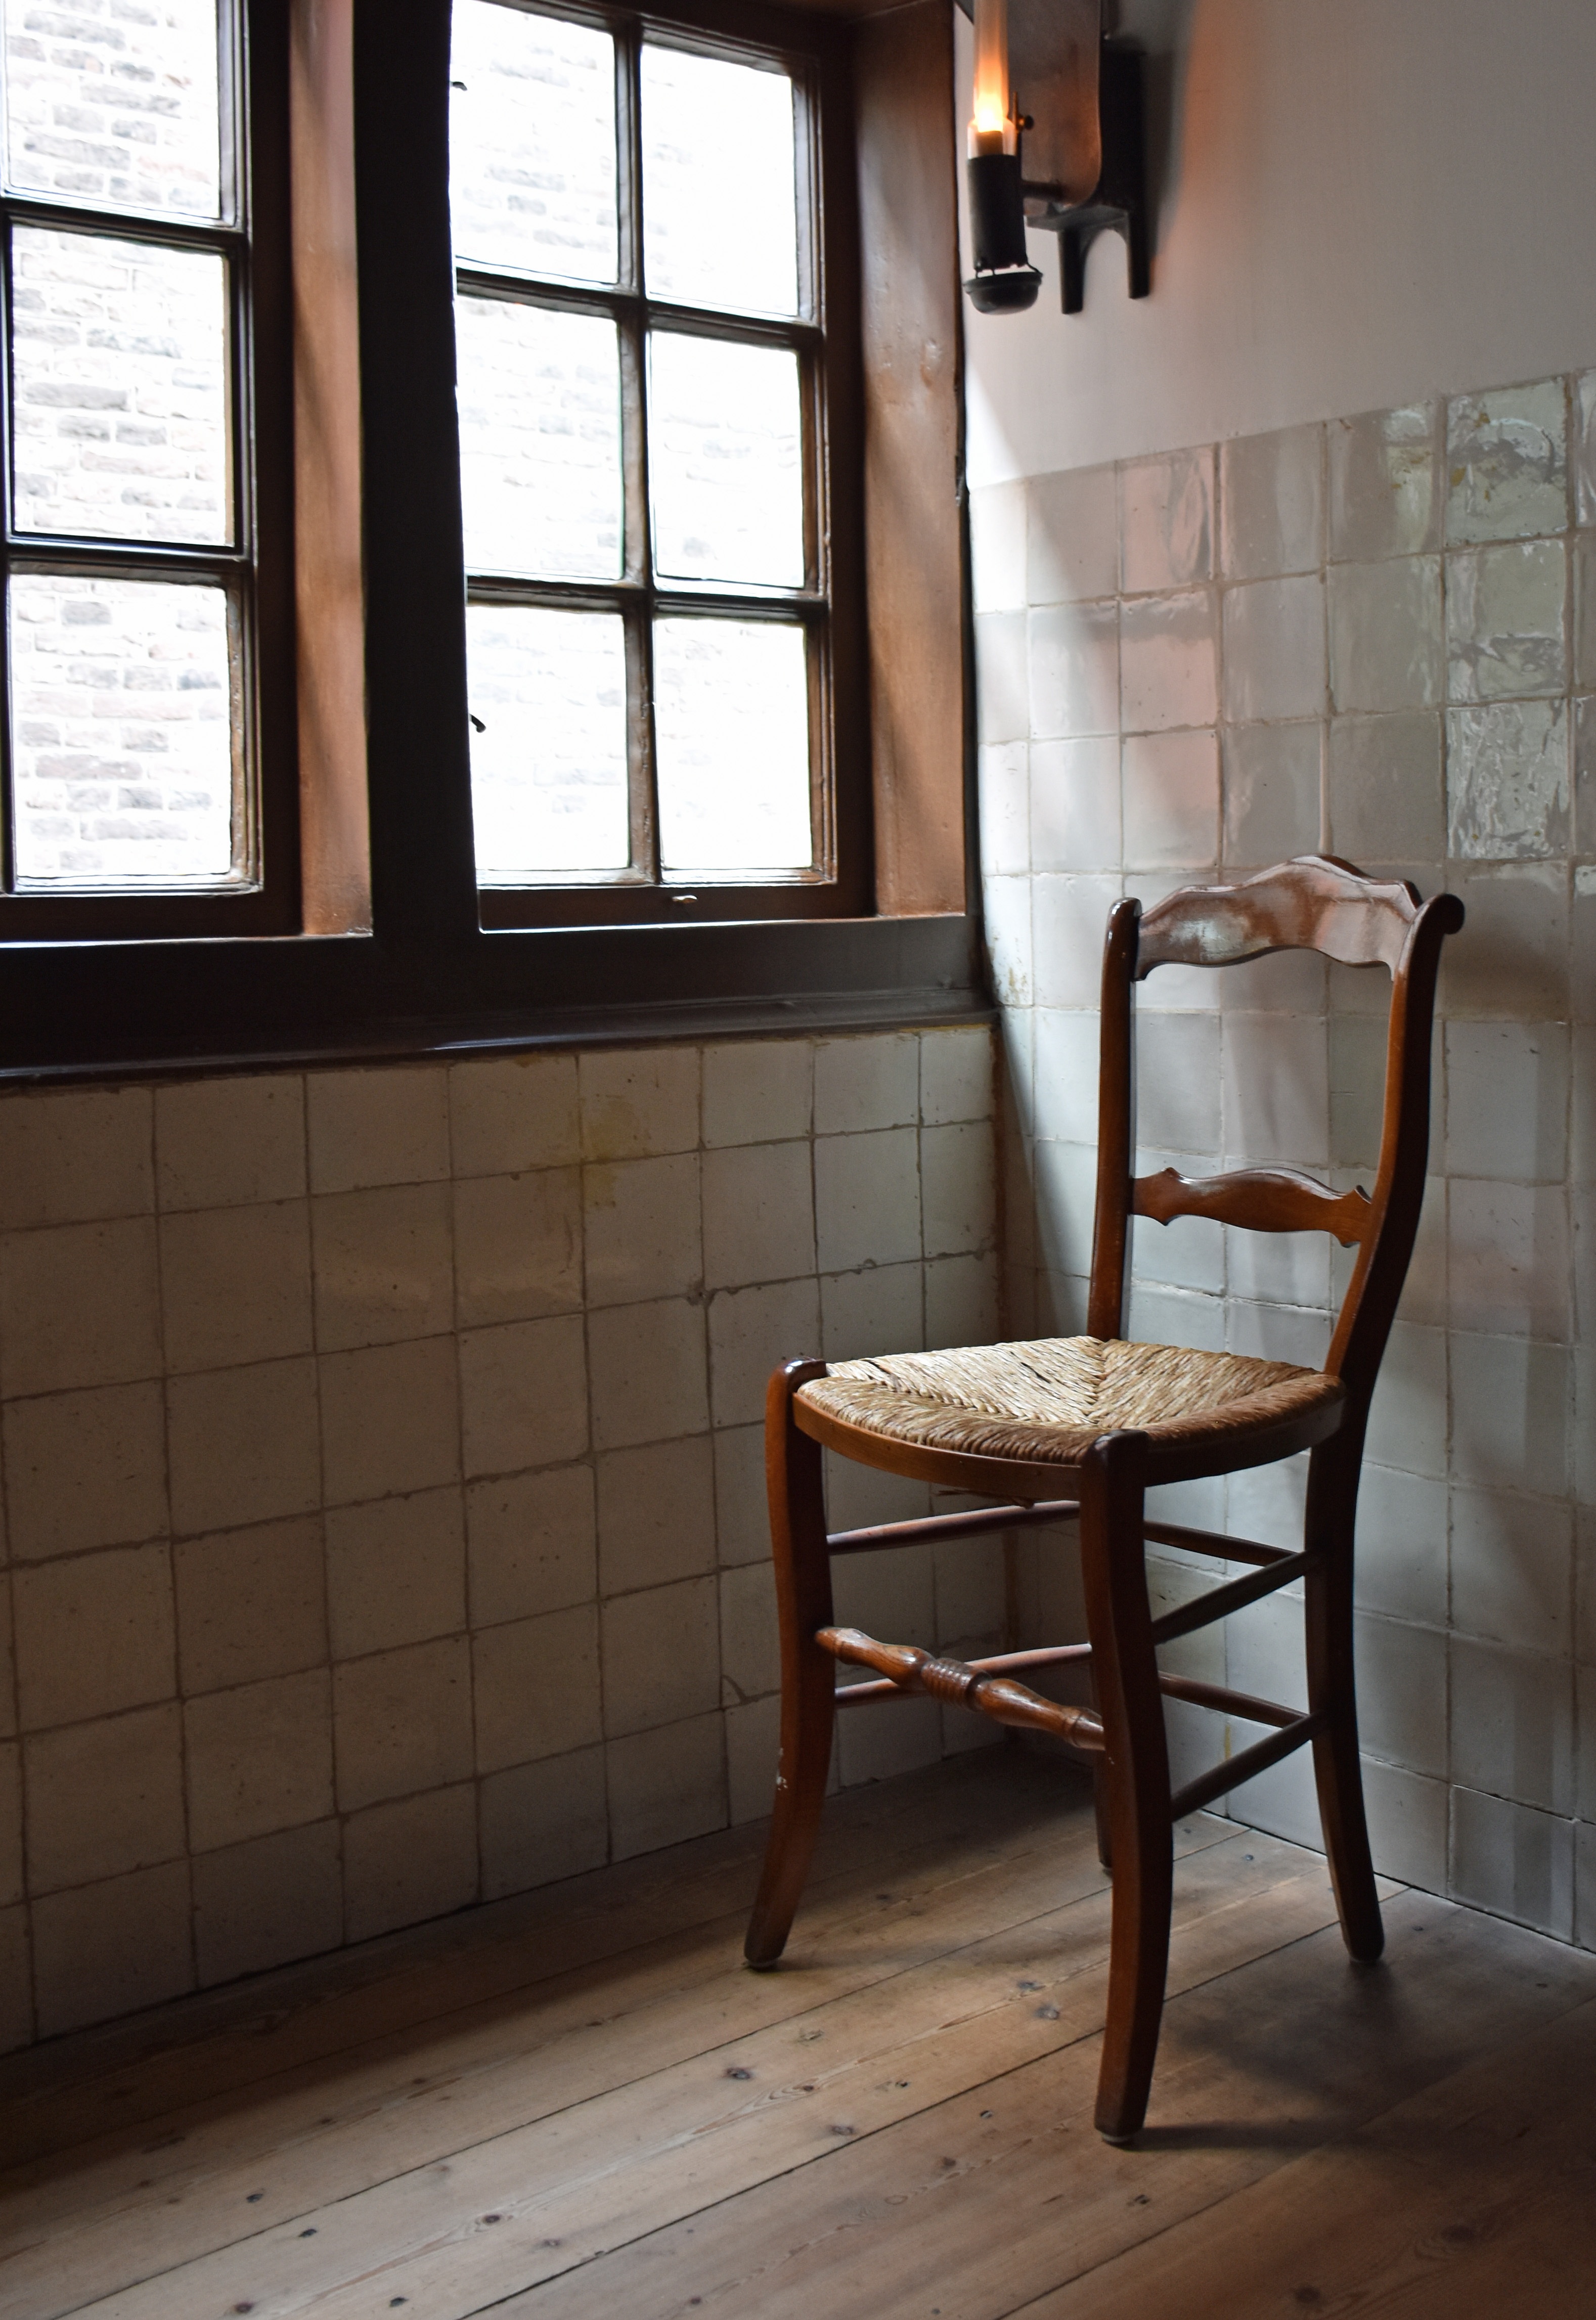
table, wood, house, chair, floor, seat, window, home, alone, cottage, living room, rest, furniture, room, lonely, apartment, interior design, sit, blank, design, hardwood, look, wait, break, silent, leave, gang, dining room, click, individually, keep an eye out, flooring, wood flooring